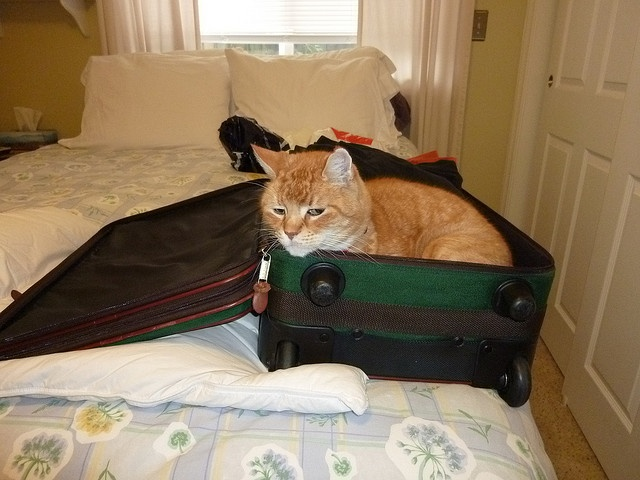
A cat is sitting inside of a green luggage
a cat trying to go away in a suitcase
a cat laying inside of a luggage bag on a bed
A orange cat sitting in a piece of green luggage.
A tabby cat laying in a green suitcase.